Tin Bigha Corridor

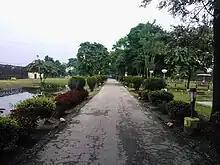
Road connecting Dahagram-Angarpota enclave with mainland Bangladesh.

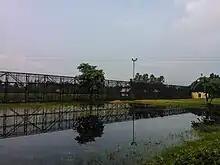
The border fence around Tin Bigha Corridor.

According to the Indira Gandhi-Sheikh Mujibur Rahman treaty of 16 May 1974, India and Bangladesh were to hand over the sovereignty of the Tin Bigha Corridor and South Berubari to each other, thereby allowing access to the Dahagram–Angarpota enclaves and the Indian enclaves adjacent to South Berubari. Bangladesh did hand over the sovereignty of the smaller South Berubari to India instantly in 1974. India, however, could not transfer the Tin Bigha Corridor to Bangladesh as it required constitutional amendment which could not be done due to political reasons.